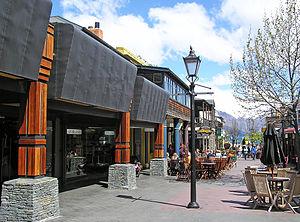
Queenstown est une ville néo-zélandaise de la région Otago au sud-ouest sur l'Île du Sud. La ville est construite autour d'une anse sur le lac Wakatipu, un long lac mince formé comme un boulon et a de spectaculaires vues sur les montagnes voisines.